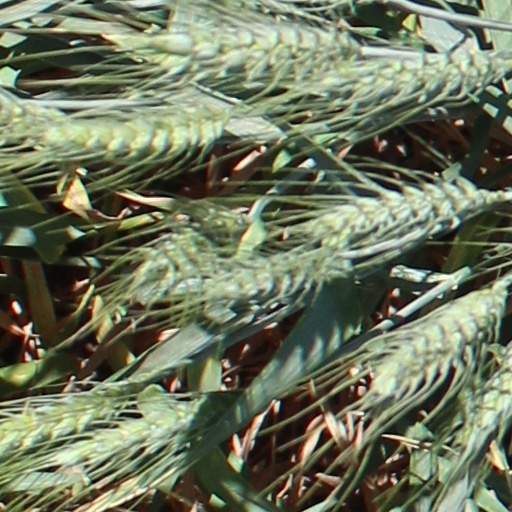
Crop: wheat